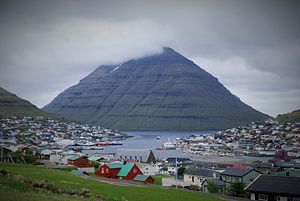
Klaksvík / Galleri
Klaksvík er den næststørste by på Færøerne; den er Norðoyars hovedby og det vigtigste center for fiskeindustrien på Færøerne. Klaksvíkar kommuna omfatter hovedparten af øerne Borðoy, Svínoy og Kalsoy, i alt 72 km². Kommunen omfatter bebyggelserne Klaksvík, Árnafjørður, Norðoyri, Ánir, Strond, Svínoy, Trøllanes, Mikladalur, Húsar og Syðradalur med i alt 4.887 indbyggere den 1. januar 2014. Ved indførelsen af det kommunale selvstyre i 1872 var hele området en del af Norðoya præstegælds kommune, der blev delt i 1908. Klaksvík blev udskilt som egen kommune dette år. Efter grænseændringer i de øvrige kommuner blev Mikladals kommuna og Svínoyar kommuna indlemmet i Klaksvík i henholdsvis 2005 og 2009.